Hermandad Lírica

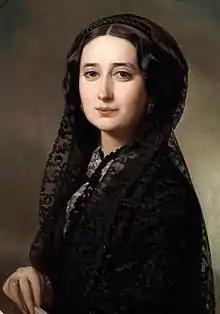
Carolina Coronado

The Hermandad Lírica (Lyrical Sisterhood) was the name given to a group of 19th century Spanish Romantic women poets who congregated and gave each other mutual support. Their salon examined literature and the issues facing Spain in the 19th century. Their first publications started around 1840. The driving force in the group was the poet Carolina Coronado. The body of their work was homoerotic; directed at other women, often other poets. After twenty years the group began to wane and their work fell out of favour among Spanish critics, due to an increasing masculinisation of the literary field and a rejection on the part of educated male society to the idea that women should or could produce literature.